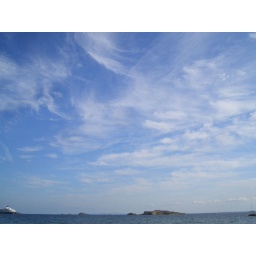
the sky does this all day - funny how clouds look so diff in certain countries.